Yeovil–Taunton line

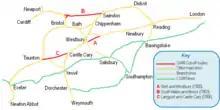
The GWR's cut-off lines to the west of England (shown in red)

From 1895, the GWR set about a programme of constructing new lines to shorten a number of circuitous routes. The route between Reading and Taunton was via Bath and Bridgwater and a more direct route could be formed, making use of some existing sections of line as well as new construction. As well as improvements further east, a new line was to be built between and a new Cogload Junction, between Durston and Taunton, referred to as the 'Castle Cary and Langport Line'.